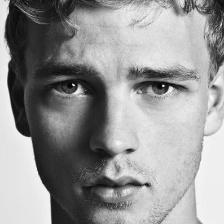
Label: faces